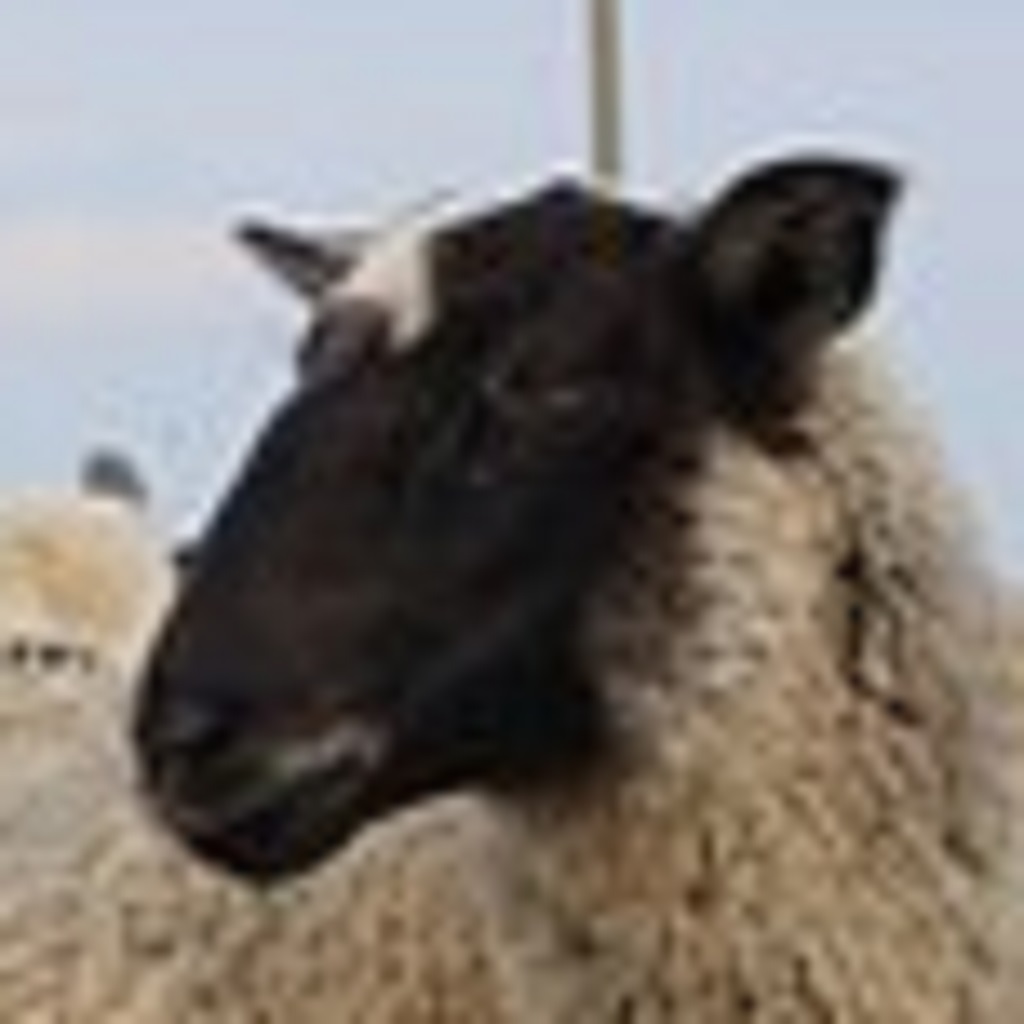
Label: no pain